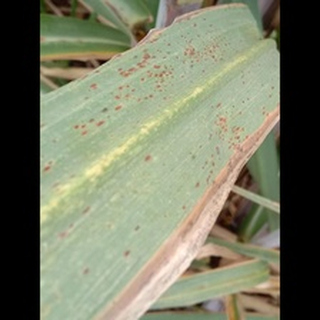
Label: sugarcane_rust